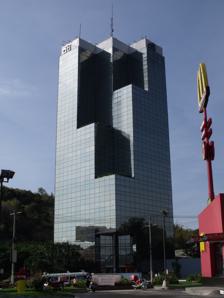
Building: Torre Cuscatlán
Country: El Salvador
Year built: 1989
Tower Cuscatlán Tower Democracy Torre Cuscatlán in 2010 Former names Tower Democracy (1989-1998) Tower Citi (2007-2016) Alternative names Torre Citi General information Status Completed Location Avenida Albert Einstein Antiguo Cuscatlán El Salvador Construction started 1988 Completed 1989 Cost 10 million SVC (US$1.14 million) Owner Bank Cuscatlán Management Bank Cuscatlán Height Roof 79 m (259 ft) Technical details Floor count 19 Lifts/elevators 3 Design and construction Architect(s) Ricardo Jiménez Castillo Structural engineer Fredy Herrera Coello Main contractor Bolivar Group Torre Cuscatlán ( Cuscatlán Tower in English; formerly known as Torre Democracia or Tower of Democracy ) is an office building and is one of the tallest buildings in El Salvador located in Antiguo Cuscatlán . Finished in 1989, it is 79 meters high and has 19 floors. Ricardo Jiménez Castillo, who is considered one of the most representative architects of El Salvador, was in charge of the building's design. It is influenced by modern style, using a complete glass cladding for the exterior. The main characteristic of its design is the 3 setbacks covered with plants that run along with the height of the building. The materials used to construct the tower were aluminum, reinforced concrete, and glass. The building was the tallest in El Salvador from 1989 to 2009 when the Torre Cuscatlán lost the title to the Tower Pedregal . As of 2022, It is currently the 3rd tallest building in El Salvador. History Construction for the tower began in 1988 during the presidency of José Napoleón Duarte and costed around 10 million colónes . Construction finished in 1989 along with the opening of the building. During the Salvadoran Civil War , the guerrilla group known as FMLN tried to topple it multiple times, although was unsuccessful in doing so and only achieved shattering most of the glass-covered surface. The tower was named Torre Democracia until 1998 when the building was sold to Bank Cuscátlan and was renamed Torre Cuscatlán until July 2007 when Bank Cuscatlán was bought by Citibank was then renamed Torre Citibank El Salvador. In 2016, it was once again called Torre Cuscatlán, when the name of Bank Cuscatlán was renamed in the hands of Grupo Terra, a Honduran group. Financial Investments Imperia Cuscatlán, which is a subsidiary of Grupo Terra, was responsible for the acquisition of Citigroup shares. References